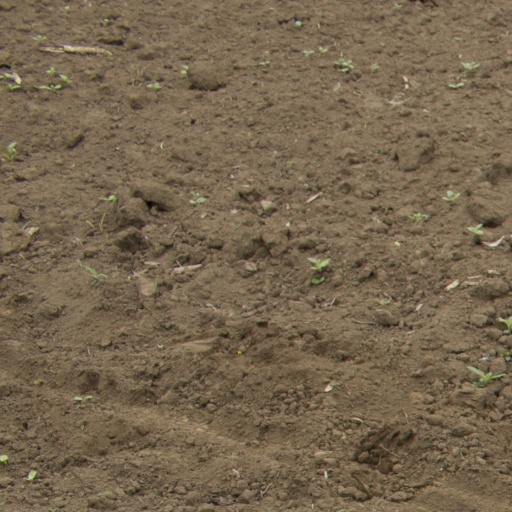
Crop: Jerusalem artichoke